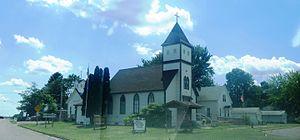
La ville de Shell Lake est le siège du comté de Washburn, dans le Wisconsin, aux États-Unis.